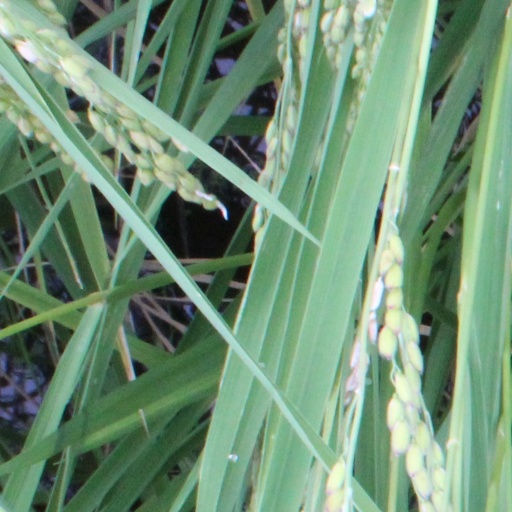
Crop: rice